Charged Up (FIRST)

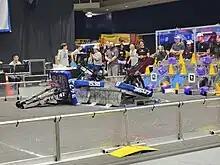
The Blue Alliance side of the field following a match.

Charged Up is played on a by field covered in grey carpet. The field is surrounded by low polycarbonate walls on the long sides and taller alliance station walls on the short sides. The Single Substations (part of the human player stations) on the long sides also feature a taller wall made of wire mesh panels.